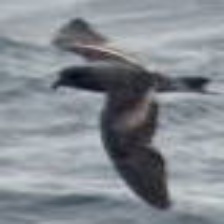
Species: ASHY STORM PETREL
Scientific name: OCEANODROMA HOMOCHROA